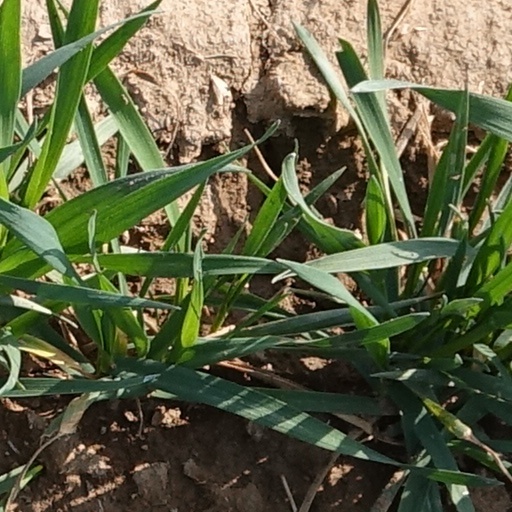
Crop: wheat